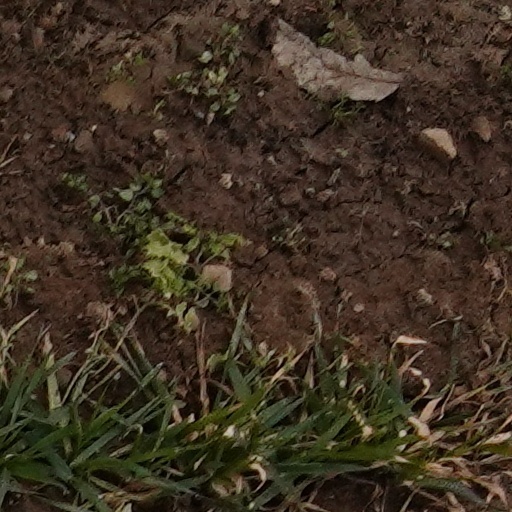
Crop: wheat